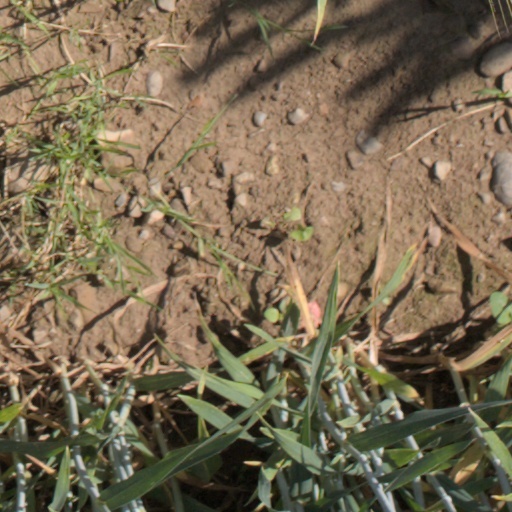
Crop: wheat